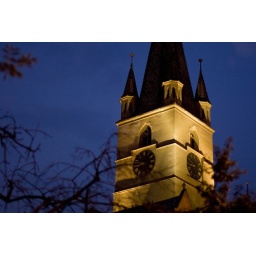
Church clock tower by night